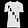
Label: T - shirt / top